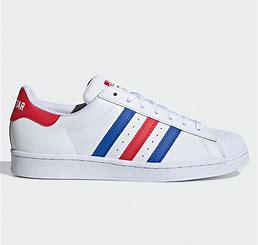
Brand: adidas
Model: originals Adidas Originals Superstar